Golden Rule

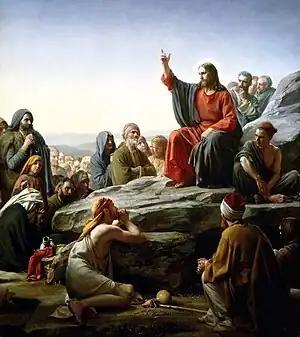
"The Sermon on the Mount" by Carl Bloch (1877) portrays Jesus teaching during the Sermon on the Mount

The Golden Rule is the principle of treating others as one would want to be treated by them. It is sometimes called an ethics of reciprocity, meaning that one should reciprocate to others how one would like them to treat the person (not necessarily how they actually treat them). Various expressions of this rule can be found in the tenets of most religions and creeds through the ages.